Deathwatch (1965 film)

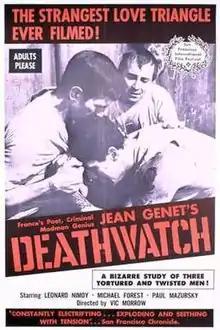

Deathwatch is a 1965 American independent drama film directed by Vic Morrow. It is an adaptation of the 1949 French play "Haute Surveillance" by Jean Genet.